Trpanj

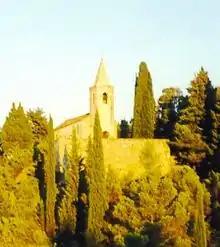
St. Roch in Trpanj.

The Dubrovnik nobleman and lord of Trpanj Stefan Gundulić-Gondola, in his will dated 7 October 1645 instructed that a church be built in Trpanj. He insisted that church be a replica of the Holy Family chapel in Loreta. Furthermore, he instructed a priest to be hired and housed in Trpanj to serve daily mass for the deliverance of his soul. Stefan Gundulić-Gondola (the uncle of writer and Duke Ivan Gundulić) died in 1647 and the first mention of the church is found in the bishop's visitation of 29 April 1679. It is noted that the church suffers from damage from humidity so instructions are given for two windows to be equipped with iron bars to allow free flow of air. Furthermore, since the painting above the altar was also seriously damaged because it has no frame, the bishop orders a wooden frame be built. From this it is obvious that there were previous visitations and that the church is not completely new. The altar is built in the renaissance style, and the House of Gundula crest can be found on the base of the columns. In time the painting was replaced by a statue and parts of the painting representing souls in purgatory were saved and can be seen under the statue of the Lady of Carmel. According to professor Grgo Gamulin the painting shows signs of 18th-century Venetian painting resembling Piazzetto and Benkovic. The painting on either side of the statue were made by the amateur painter Frano Kaer from Makarska in 1848.